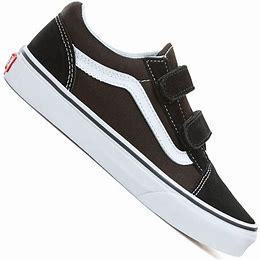
Brand: Vans
Model: Old Skool V